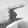
ASL letter: G